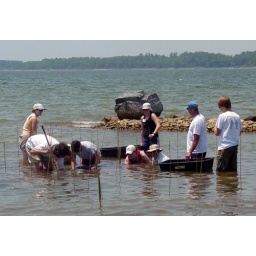
Volunteers plant sea grass in the Patuxent River, Chesapeake Bay. Photo Credit: U.S. Navy | John Verrico